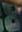
Number: 8